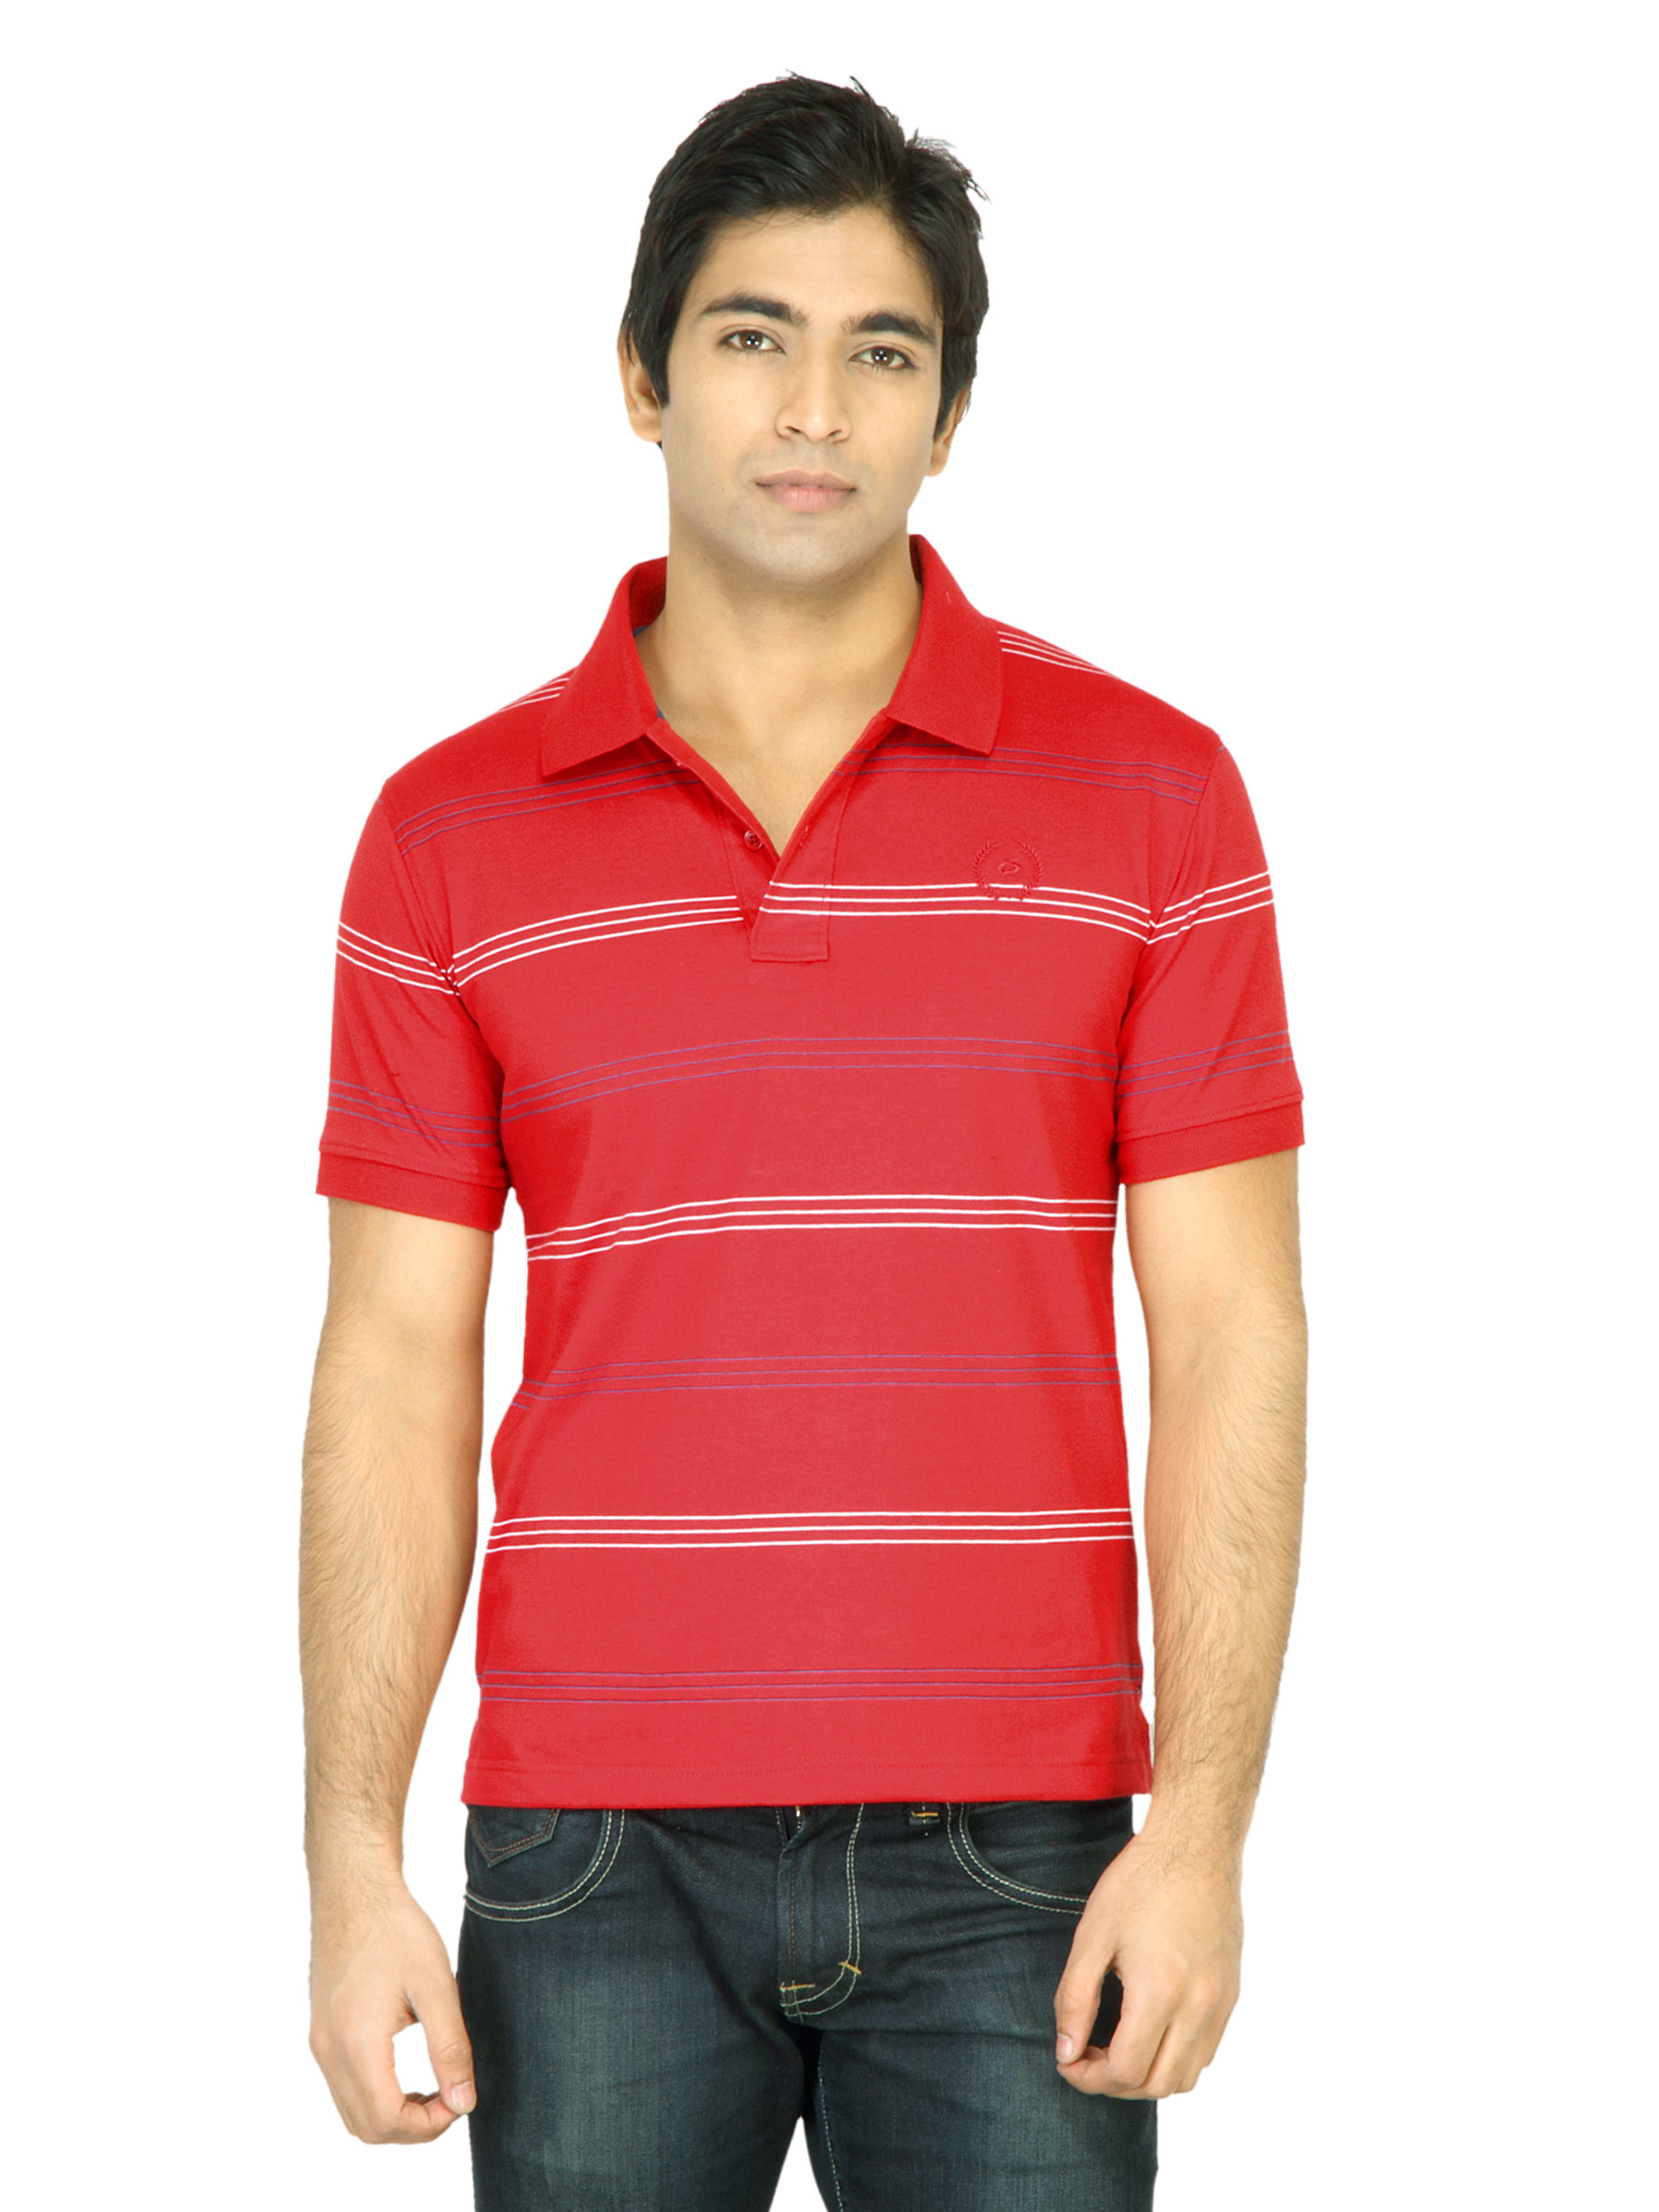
Classic Polo Men Striped Red Tshirt
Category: Apparel / Topwear / Tshirts
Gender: Men
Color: Red
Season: Fall 2011
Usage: Casual